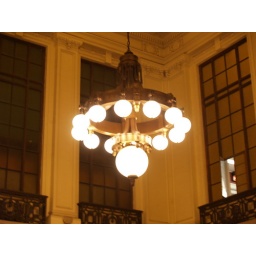
I was at the train station in Hoboken, was experimenting with the camera. I should probably set the white balance....